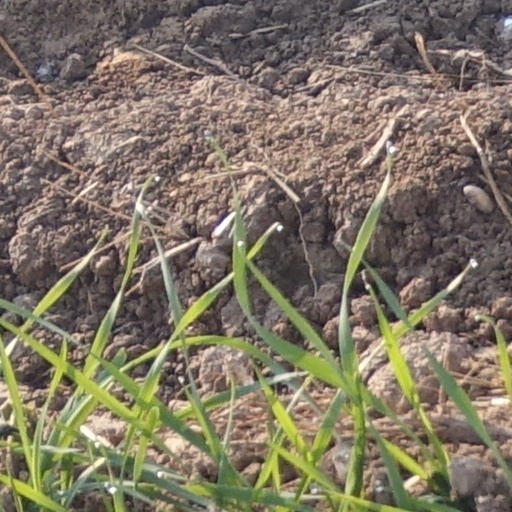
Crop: wheat